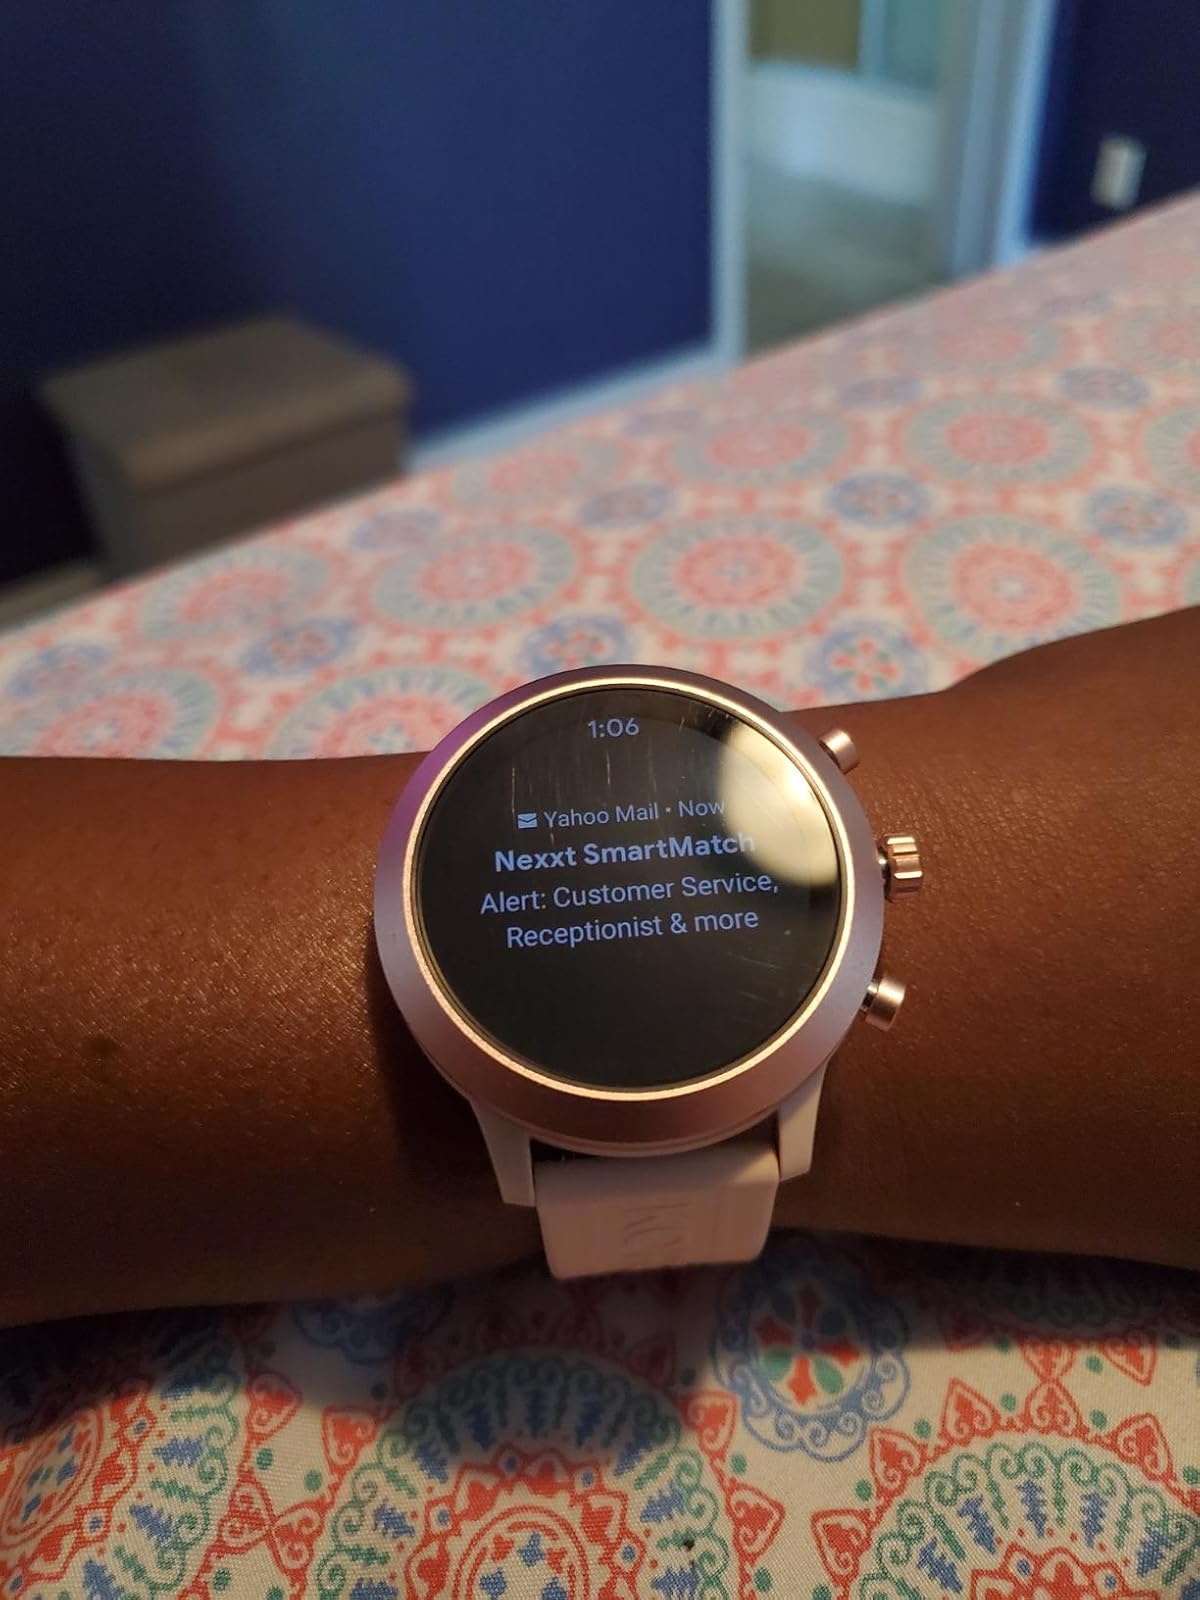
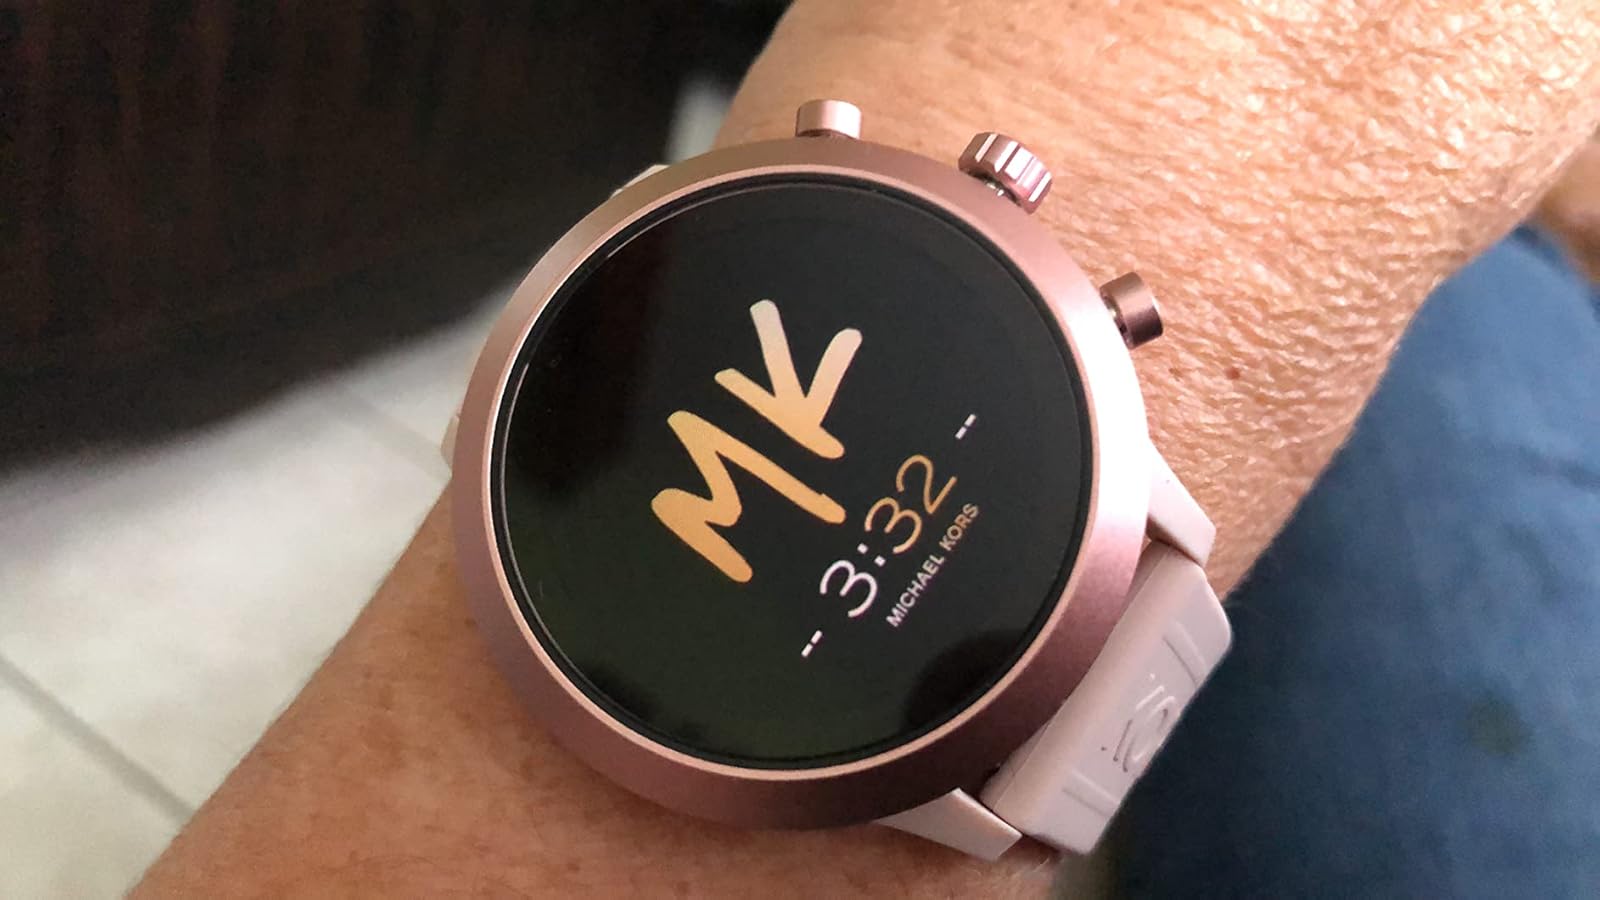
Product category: smartwatch
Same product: yes